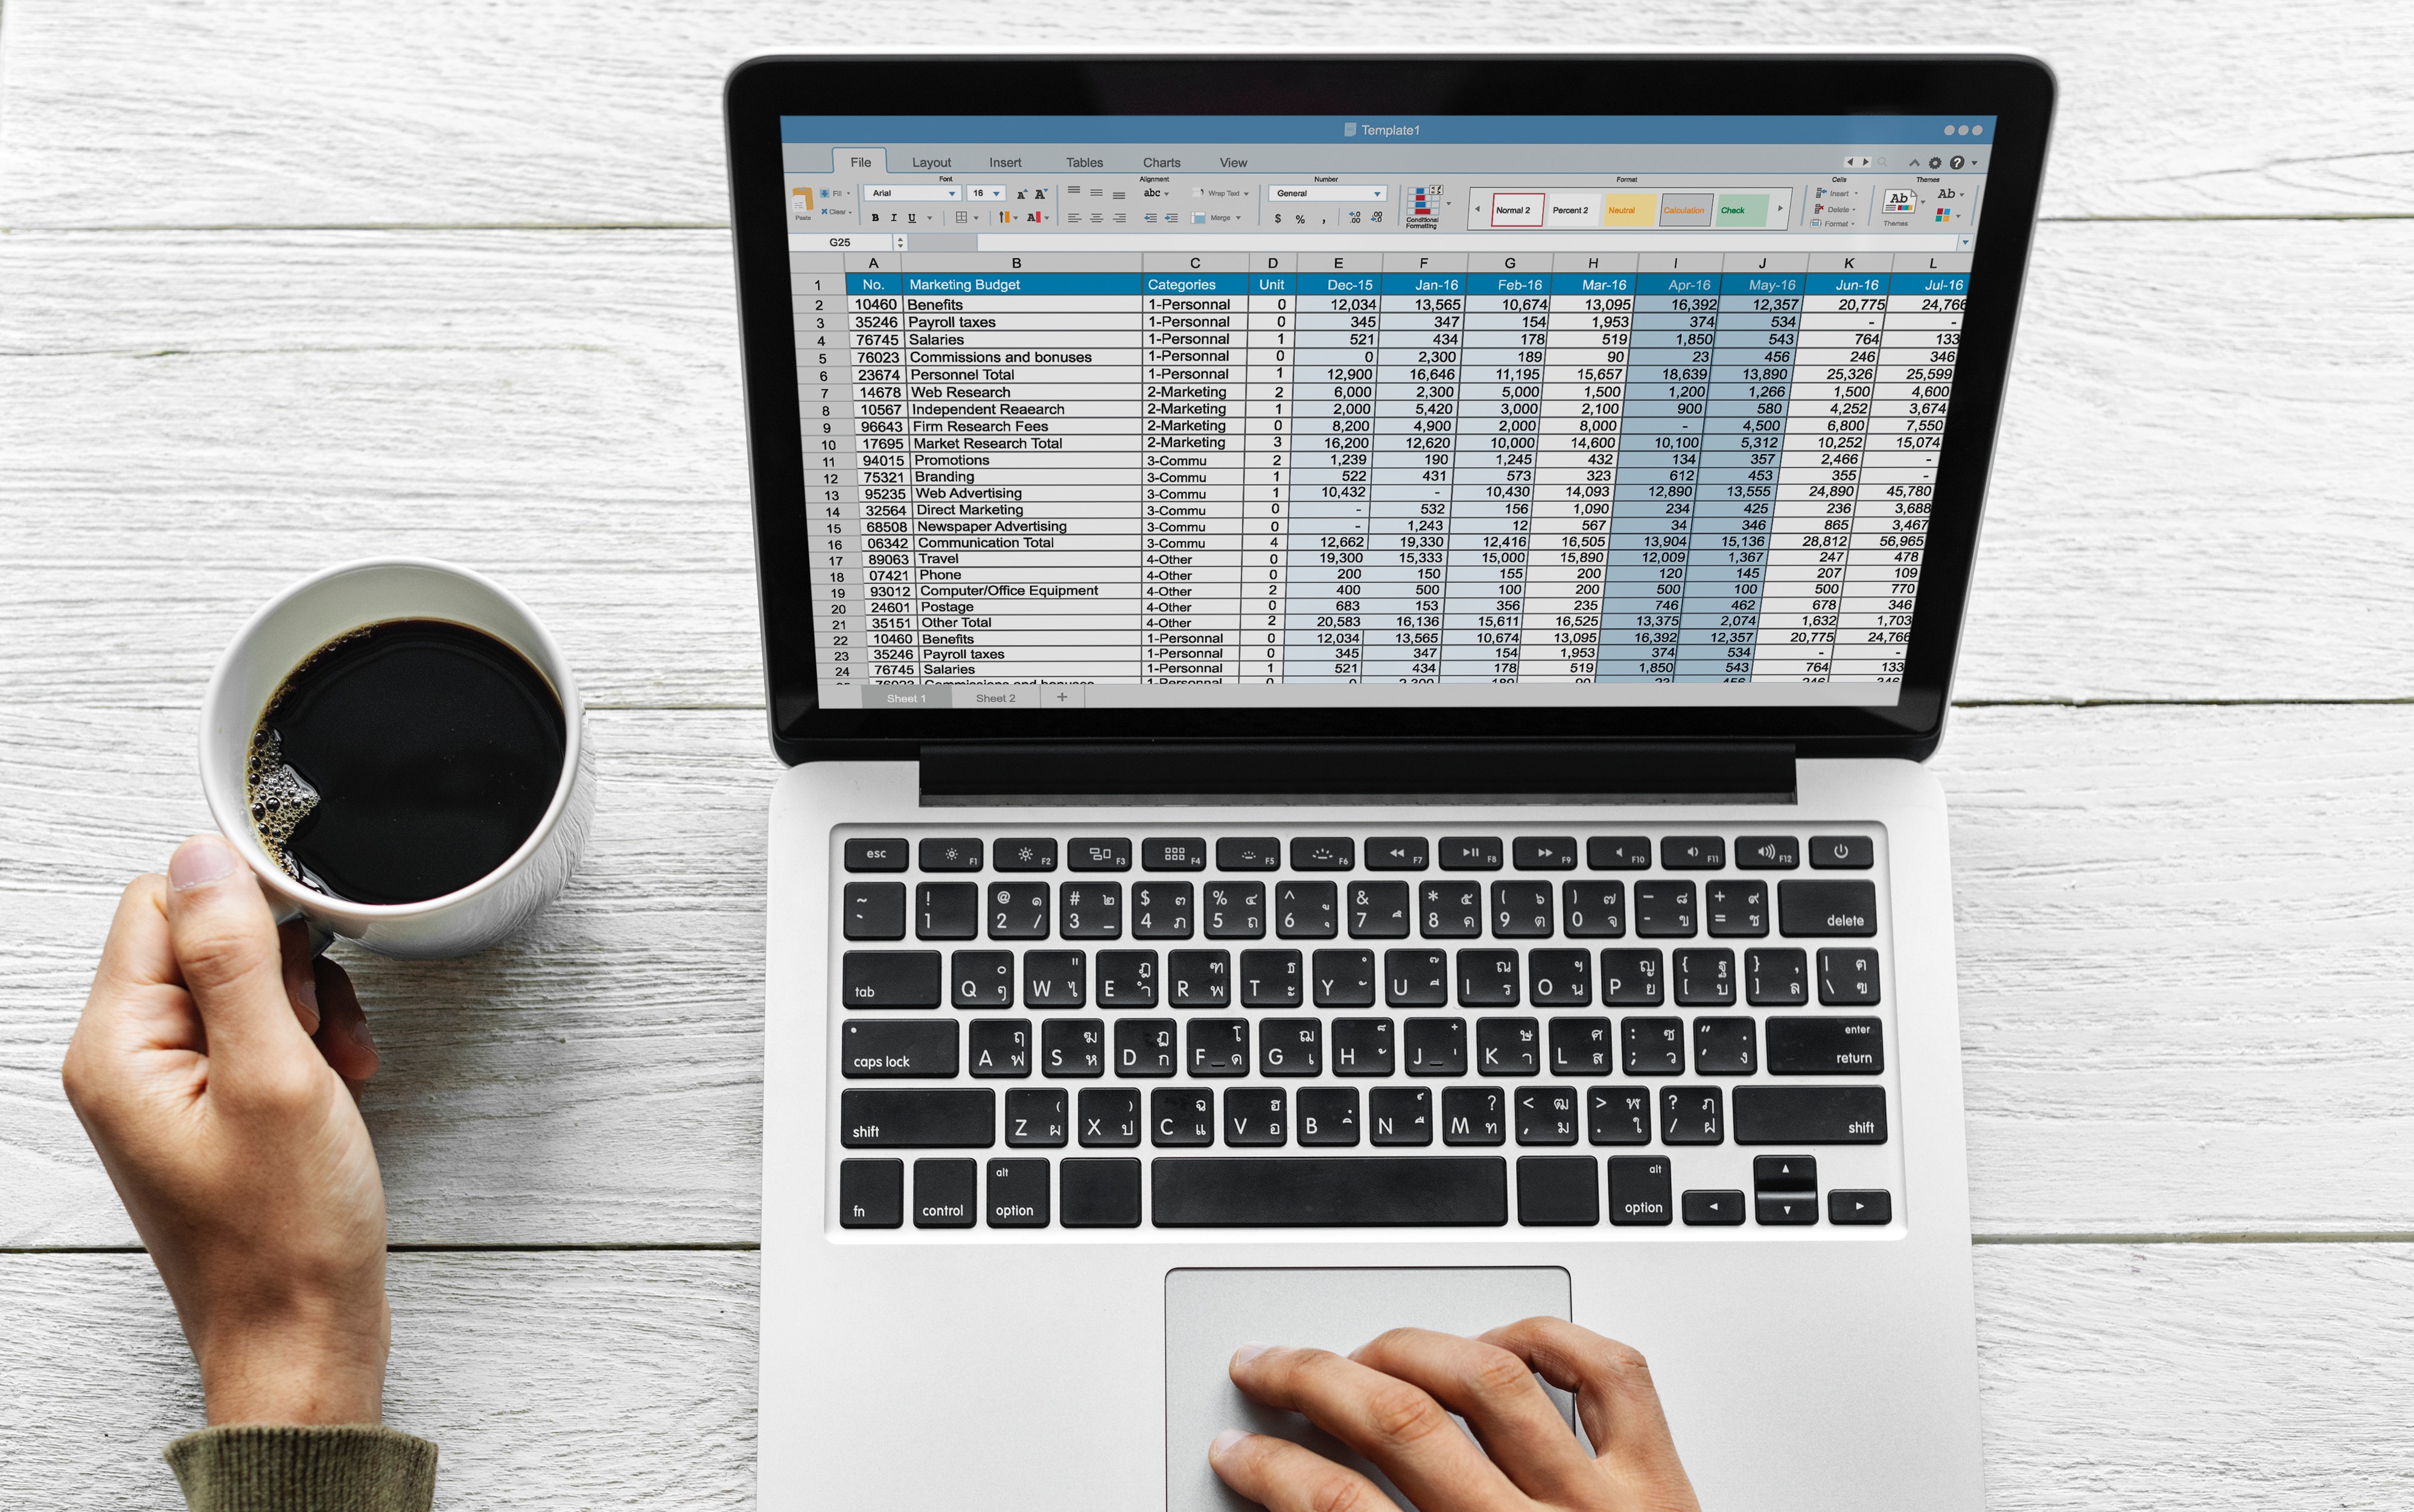
text, computer keyboard, finger, font, hand, technology, electronic device, crossword, toy, design, laptop, input device, office equipment, computer, gesture, space bar, writing, typing, desk, gadget, handwriting, paper, touchpad, document, learning